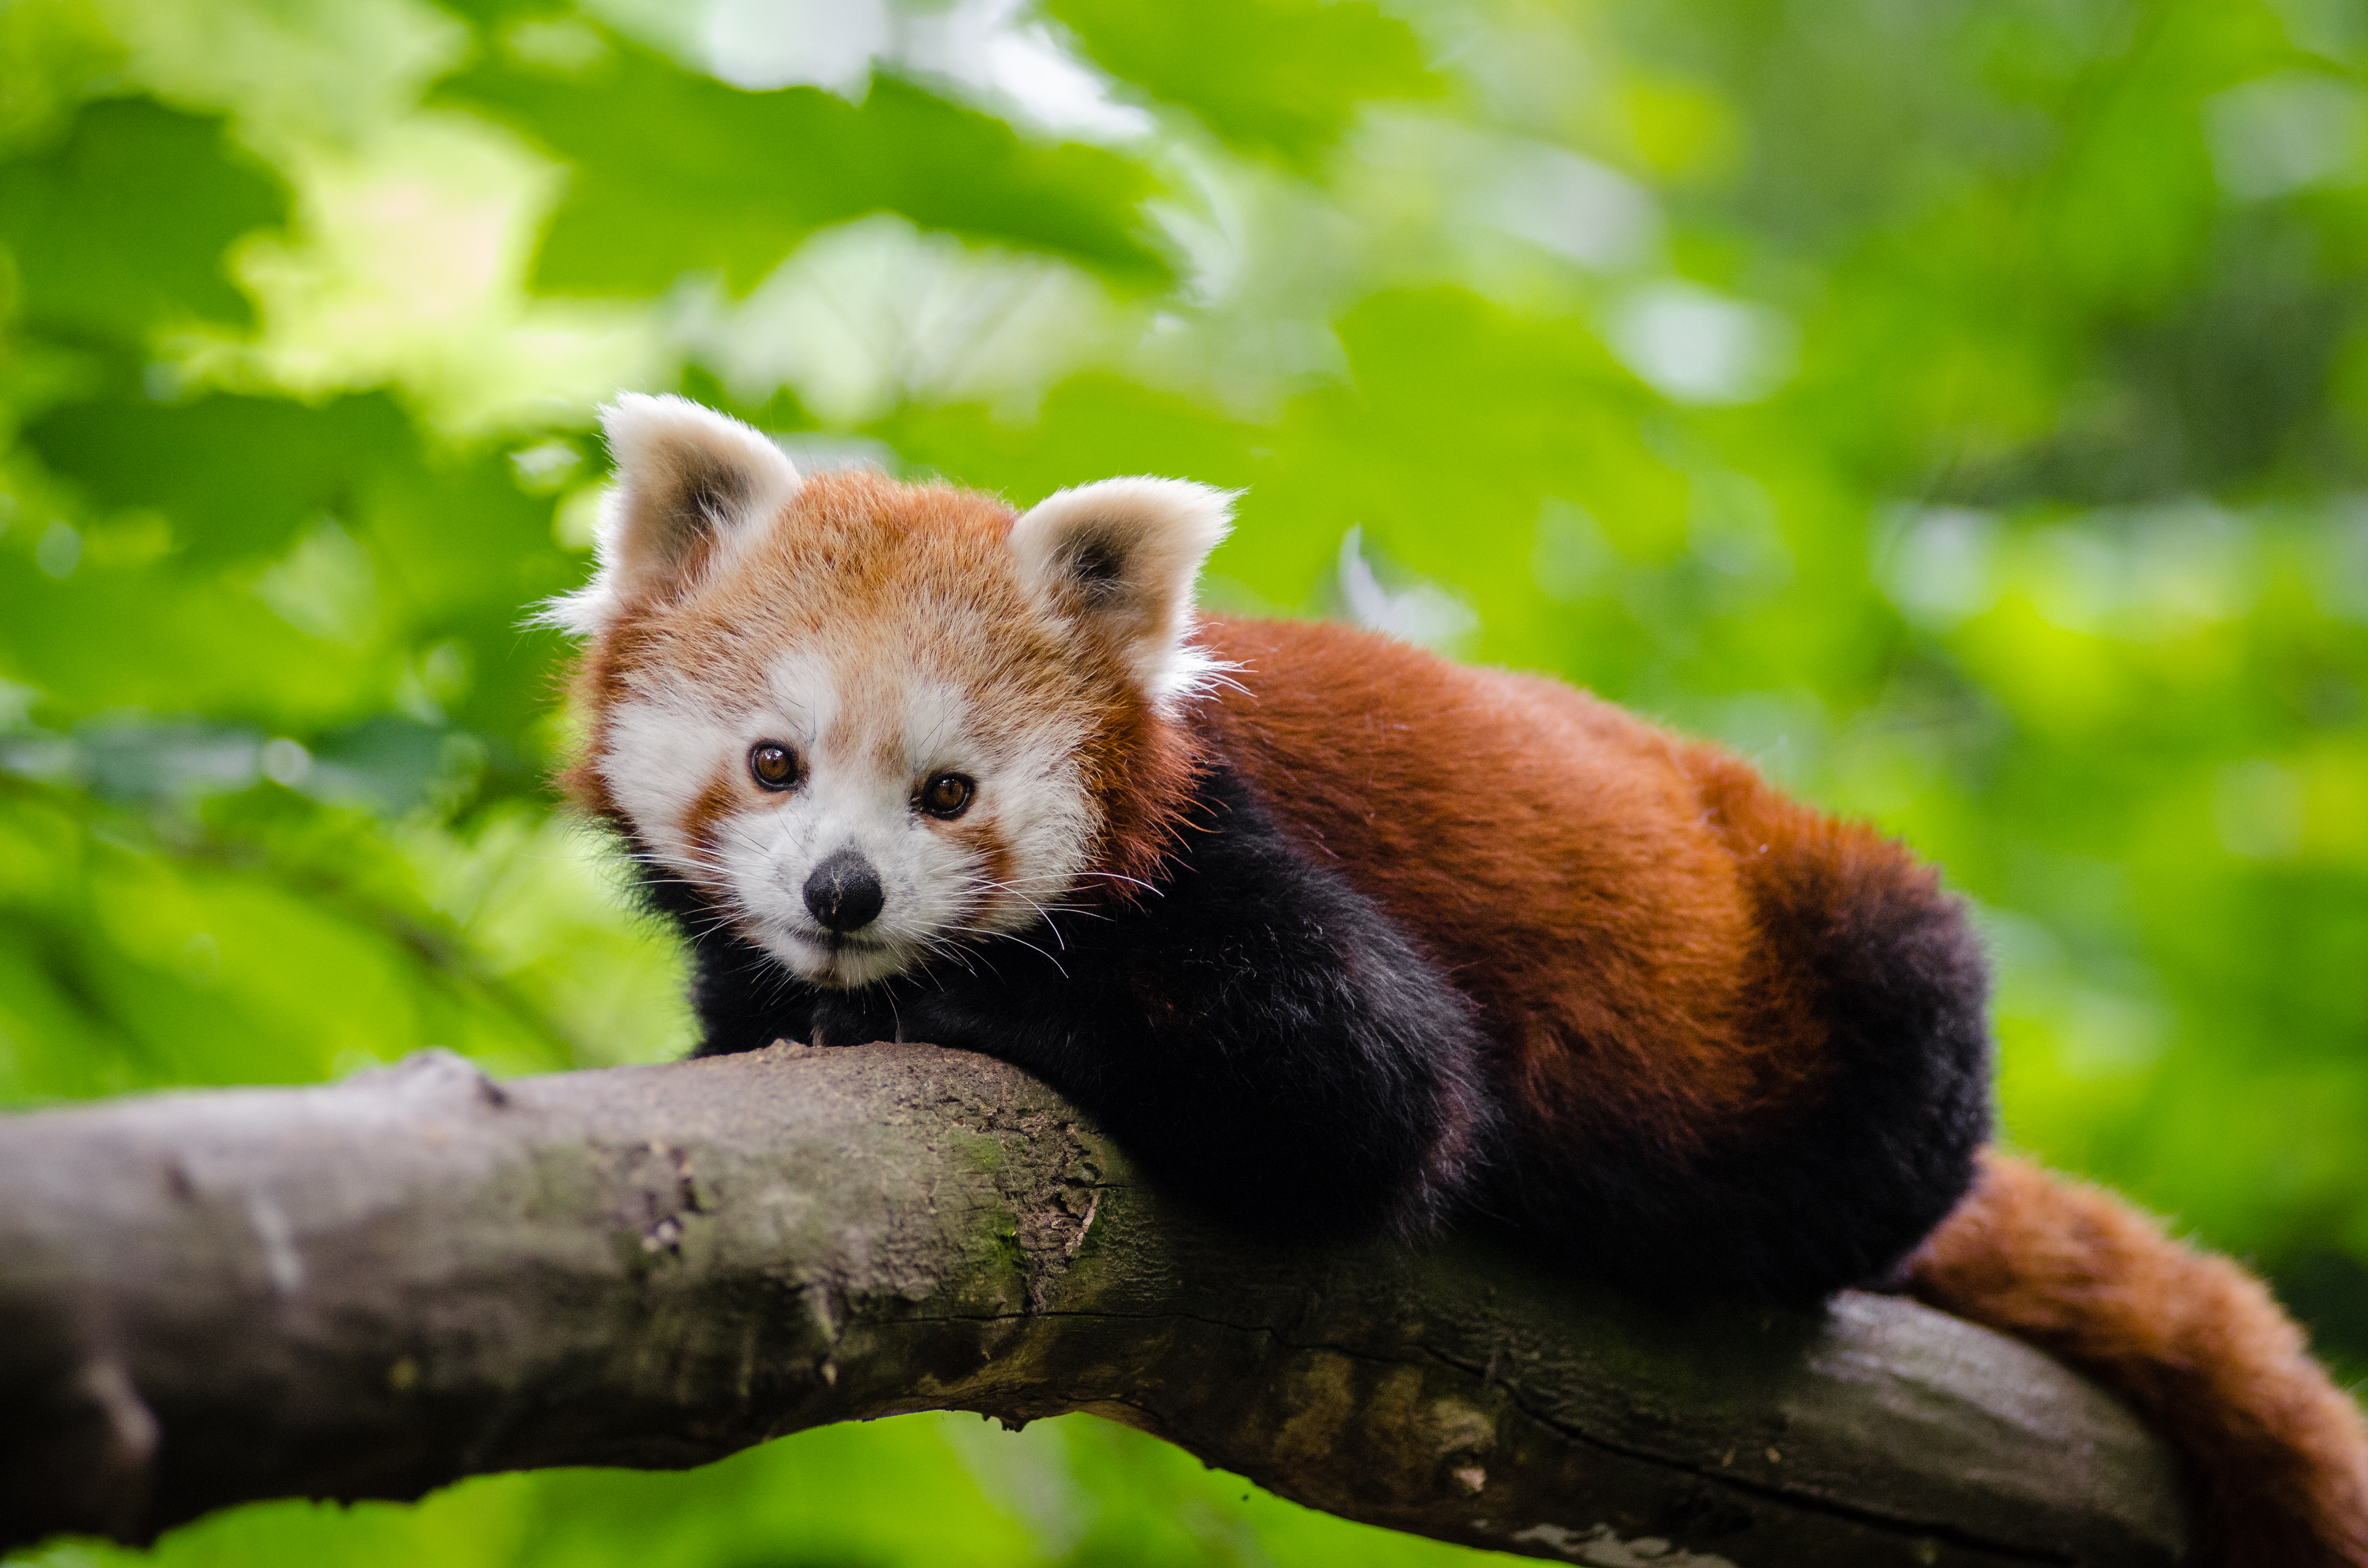
bokeh, animal, wildlife, zoo, red, mammal, fauna, red panda, panda, endangered, vertebrate, germany